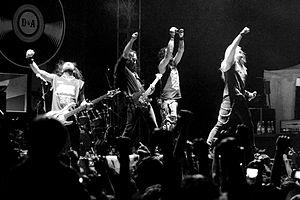
DragonForce est un groupe de power metal britannique, originaire de Londres, en Angleterre. Formé en 1999, le groupe qualifie sa musique « d'extreme power metal » pour souligner le fait qu'ils jouent une forme de power metal plus extrême et plus rapide que la moyenne des groupes du genre. Leur jeu est en effet caractérisé par des tempo très rapides ainsi que des effets sonores rappelant les jeux vidéo et des paroles ayant trait à la culture fantasy.